Dungeness School

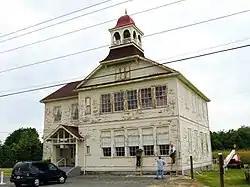

The Dungeness School is a historical schoolhouse building located at 657 Towne Road in Dungeness, Washington. The idea for the school was formed in 1892 by the settlers of the Dungeness area. On May 10, 1892 a meeting was held in which settlers created a bond for land and a two-story school house. In August 1892, the "Dungeness Beacon" reported that the contract for construction was awarded to Hall and Duncan for $1,673. The school house opened on February 27, 1893. The school originally had 73 students from the ages of 5 to 20. The school had one teacher who lived on the second floor of the school. Classes were large and books and supplies not easy to get. School Board minutes of April 8, 1895, show a motion was passed to buy the school a bottle of ink.